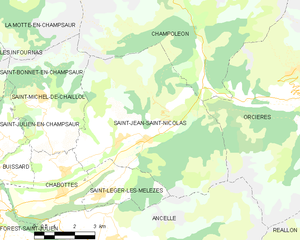
Carte des communes françaises: Saint-Jean-Saint-Nicolas